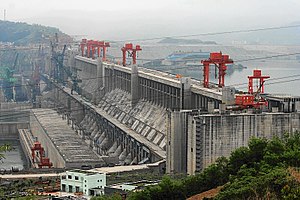
Yichang
De Tre Slugters Dæmning ligger i bypræfekturet Yichang
Yichang er en by på præfekturnivåeau i provinsen Hubei i det centrale Kina. Præfekturet har et areal på 21,227 km², og en befolkning på godt 4 millioner mennesker, hvoraf 1.330.000 bor i byområdet.